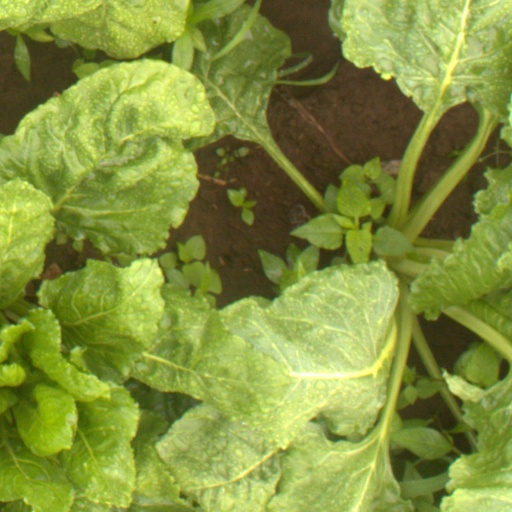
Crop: sugar beet